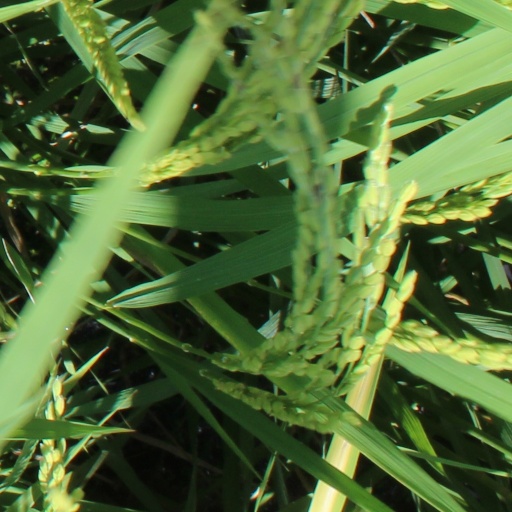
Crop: rice